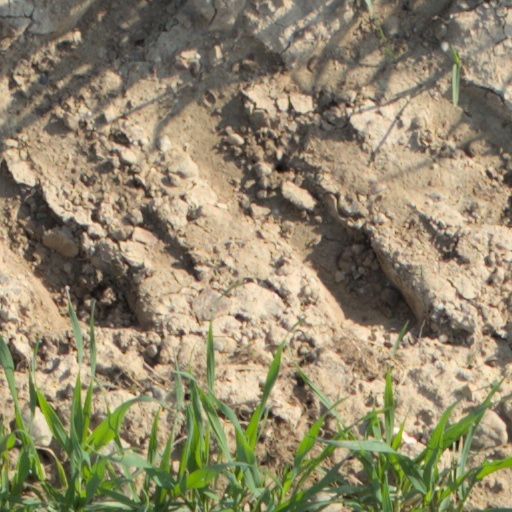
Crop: wheat